By the Fireplace

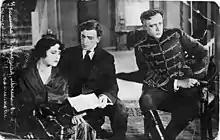

By the Fireplace is a 1917 Russian drama film directed by Pyotr Chardynin.